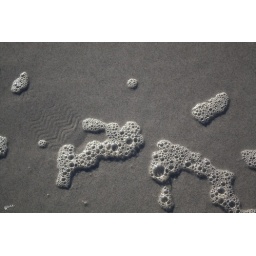
bubbly water in the sand